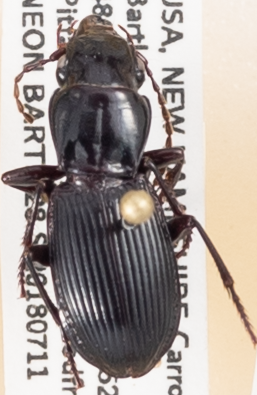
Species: Pterostichus rostratus
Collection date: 2018-07-11 04:00:00
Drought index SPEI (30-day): -0.288
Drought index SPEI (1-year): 0.048
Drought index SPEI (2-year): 0.39